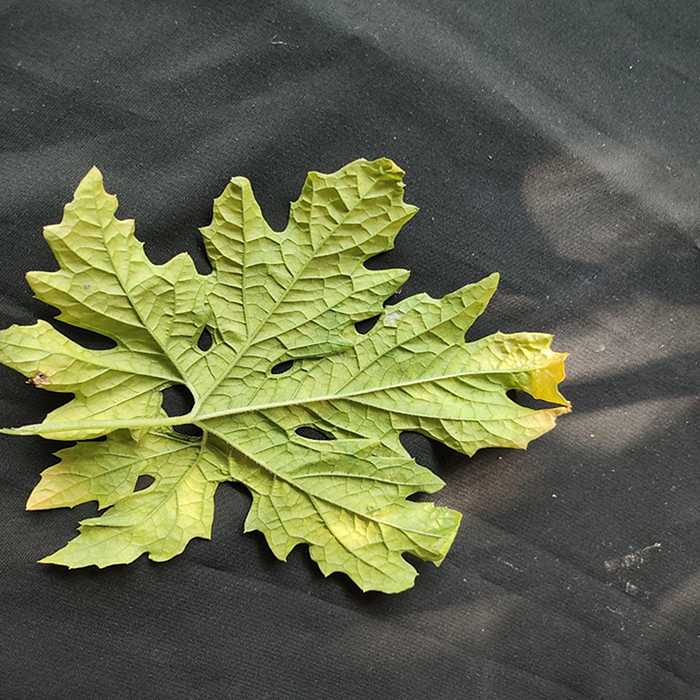
Plant: Bitter Gourd
Label: Mosaic virus